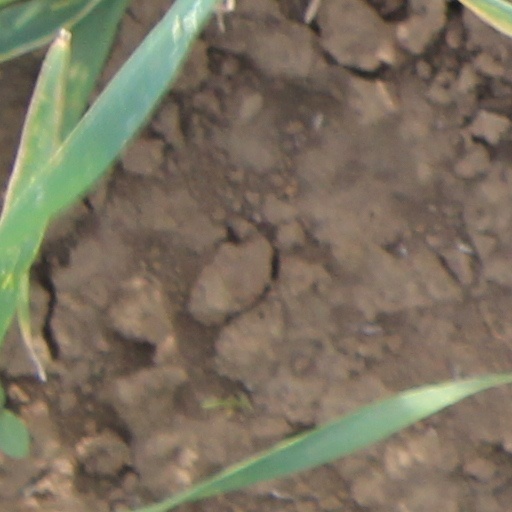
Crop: wheat